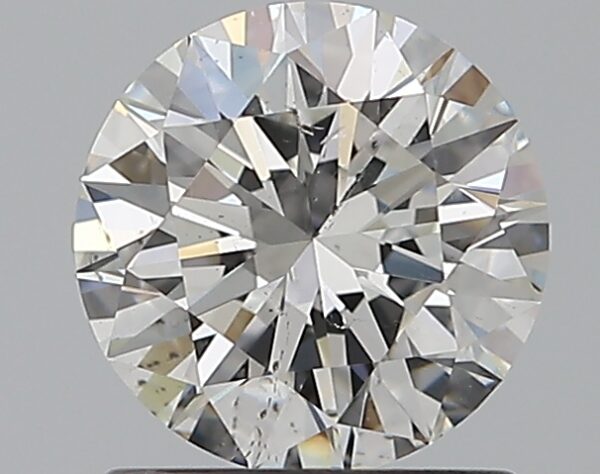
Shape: round
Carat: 1.01
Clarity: SI1
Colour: F
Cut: EX
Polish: EX
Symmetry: EX
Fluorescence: N
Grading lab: GIA
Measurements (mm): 6.43 x 6.45 x 3.98